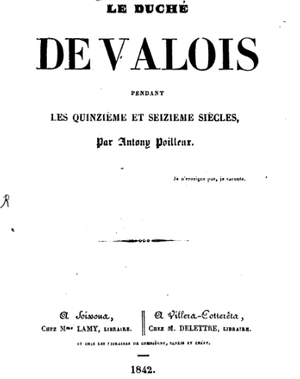
Baron Antony Poilleux - le duché de Valois 1842
Antony Poilleux né en 1795 à Beauvais et mort en 1866 est un littérateur français du XIXᵉ siècle. Il est connu pour avoir publié un ouvrage sur le duché de Valois en 1842.